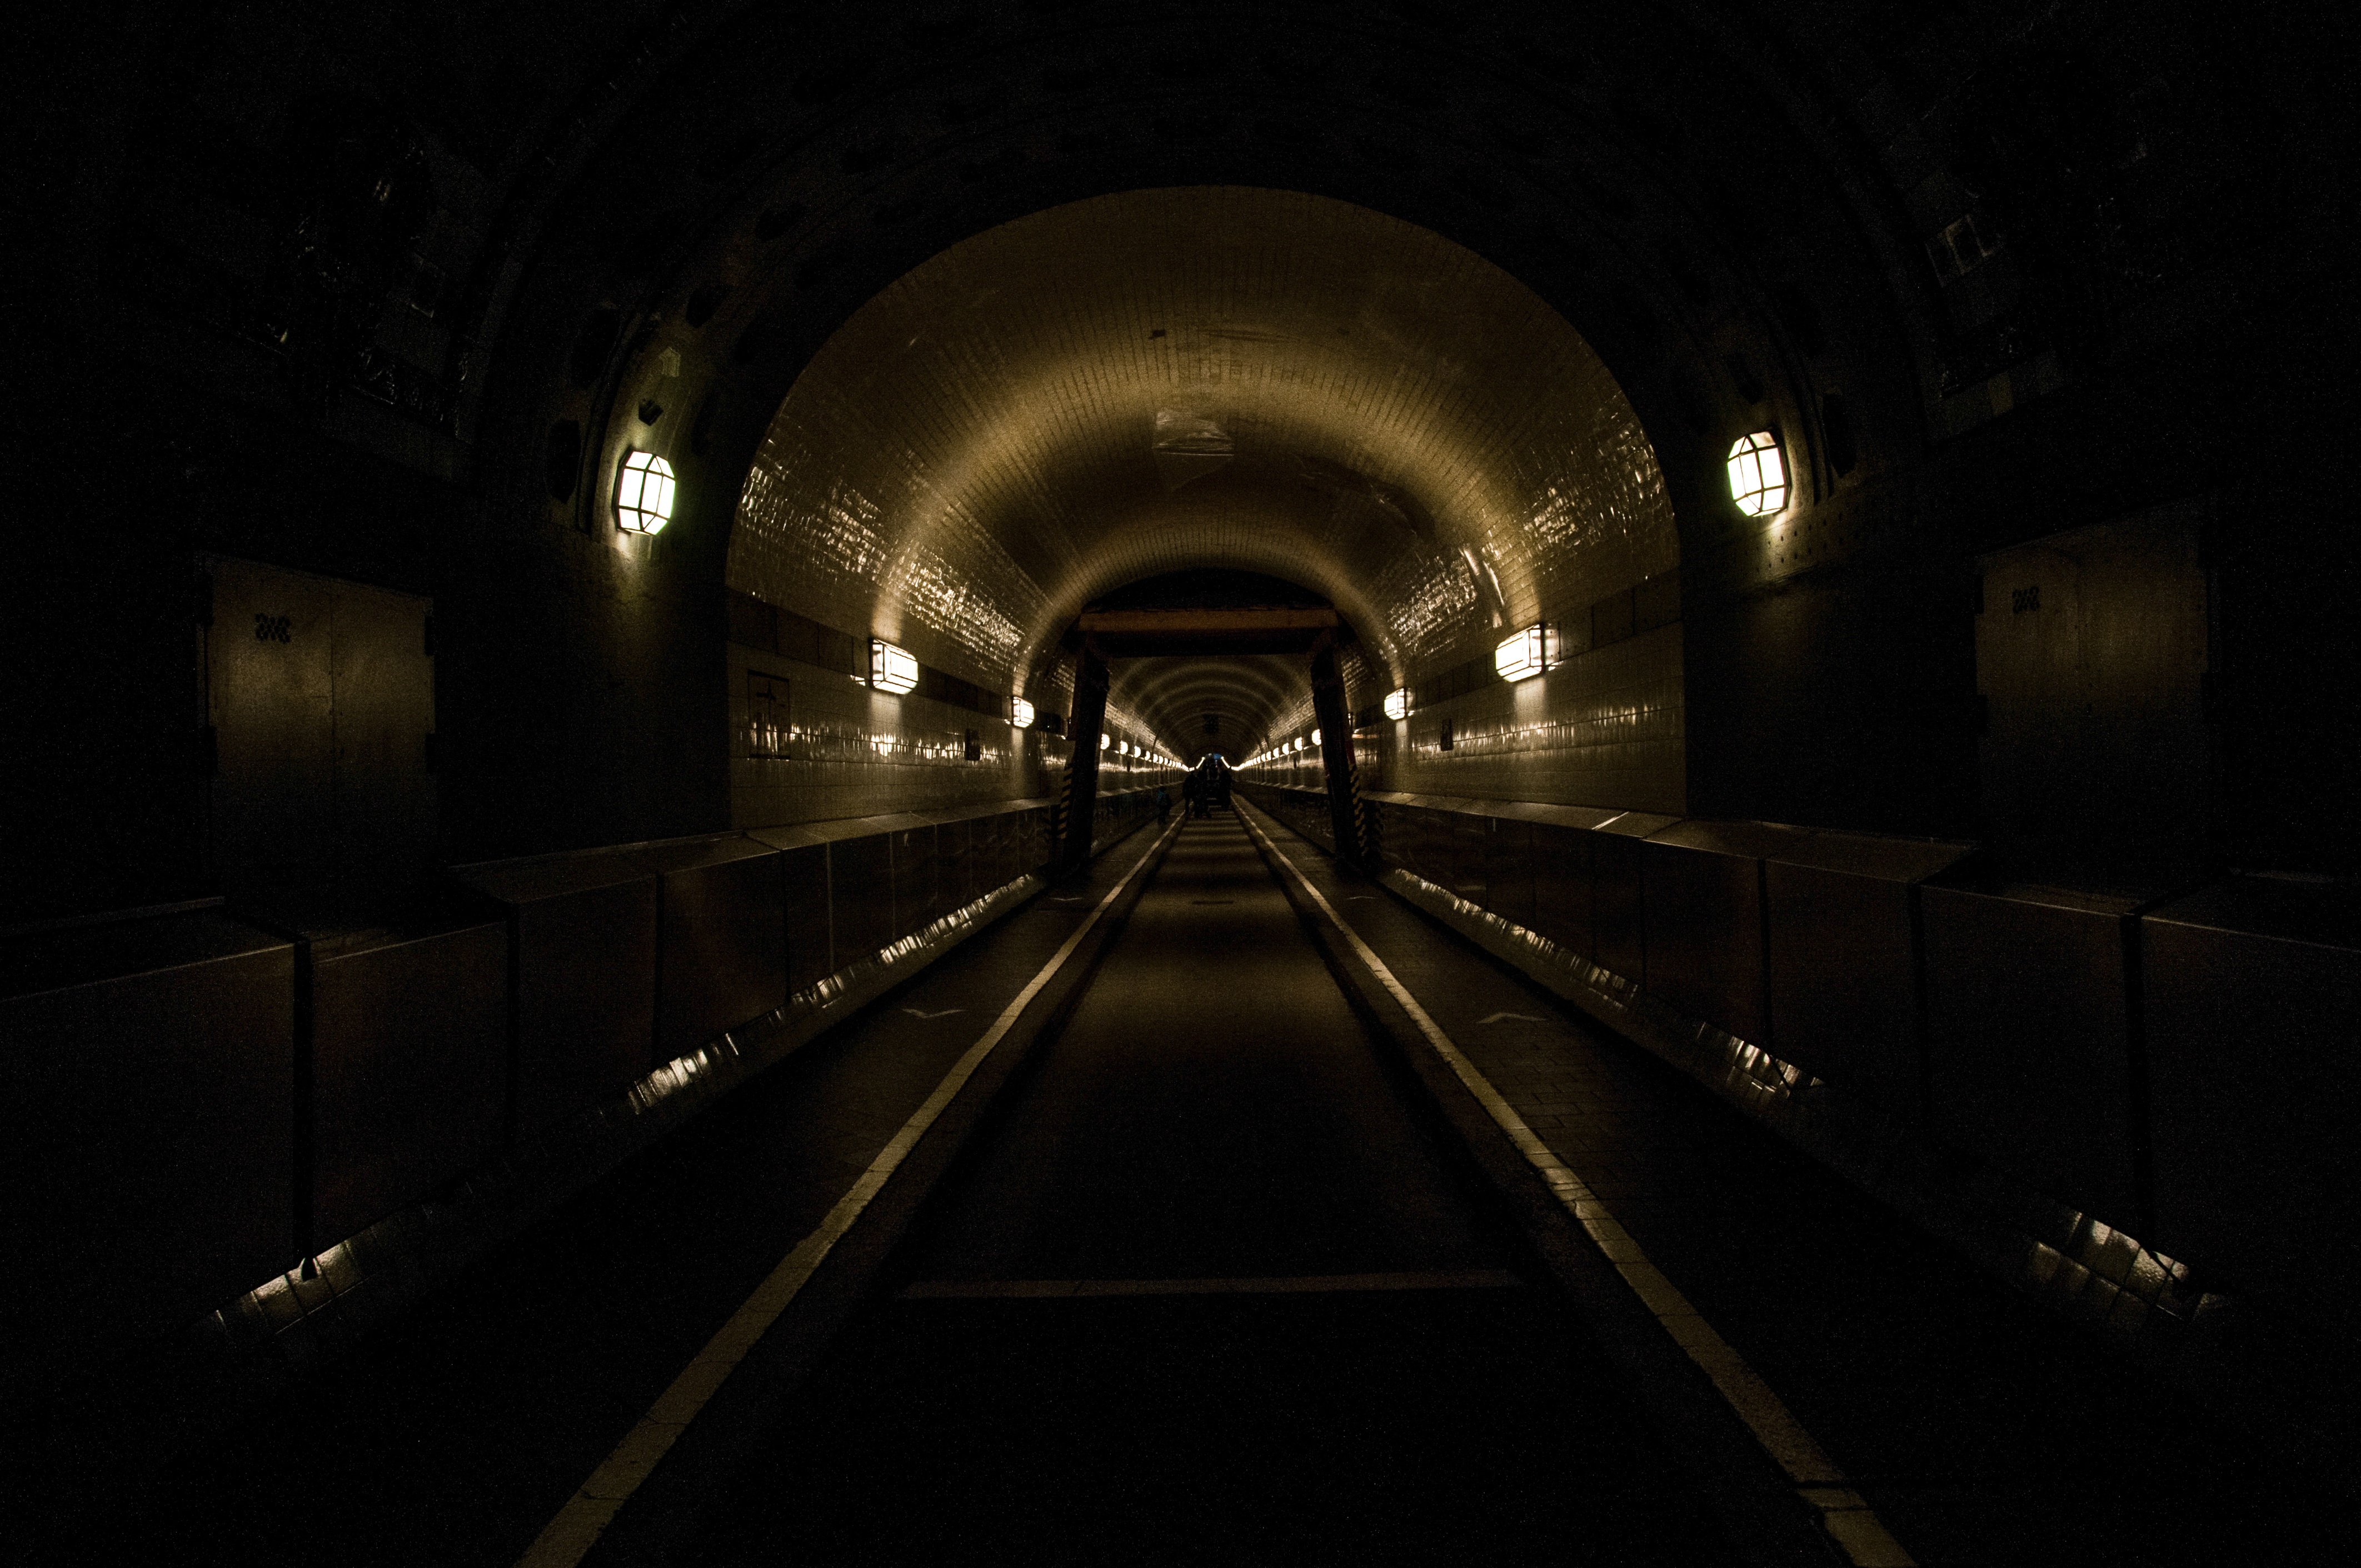
light, night, tunnel, subway, transit, darkness, lighting, public transport, infrastructure, symmetry, hamburg, elbe tunnel, old elbe tunnel